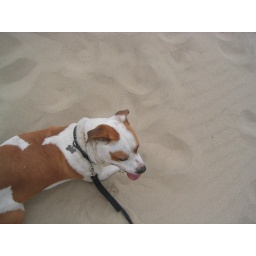
Hot dog in the sand